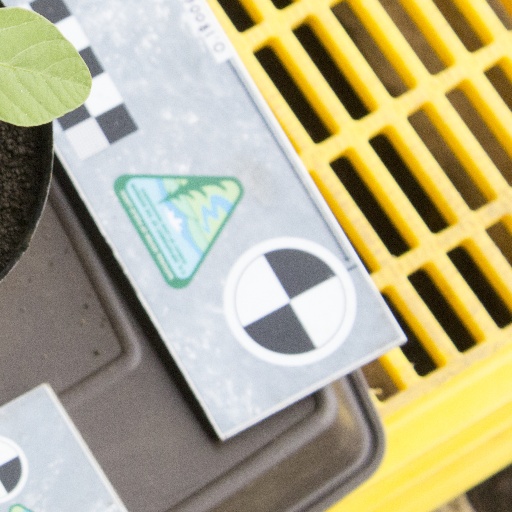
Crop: soybean